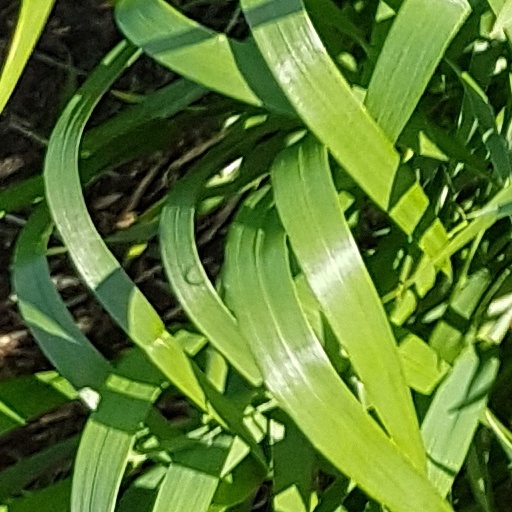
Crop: wheat